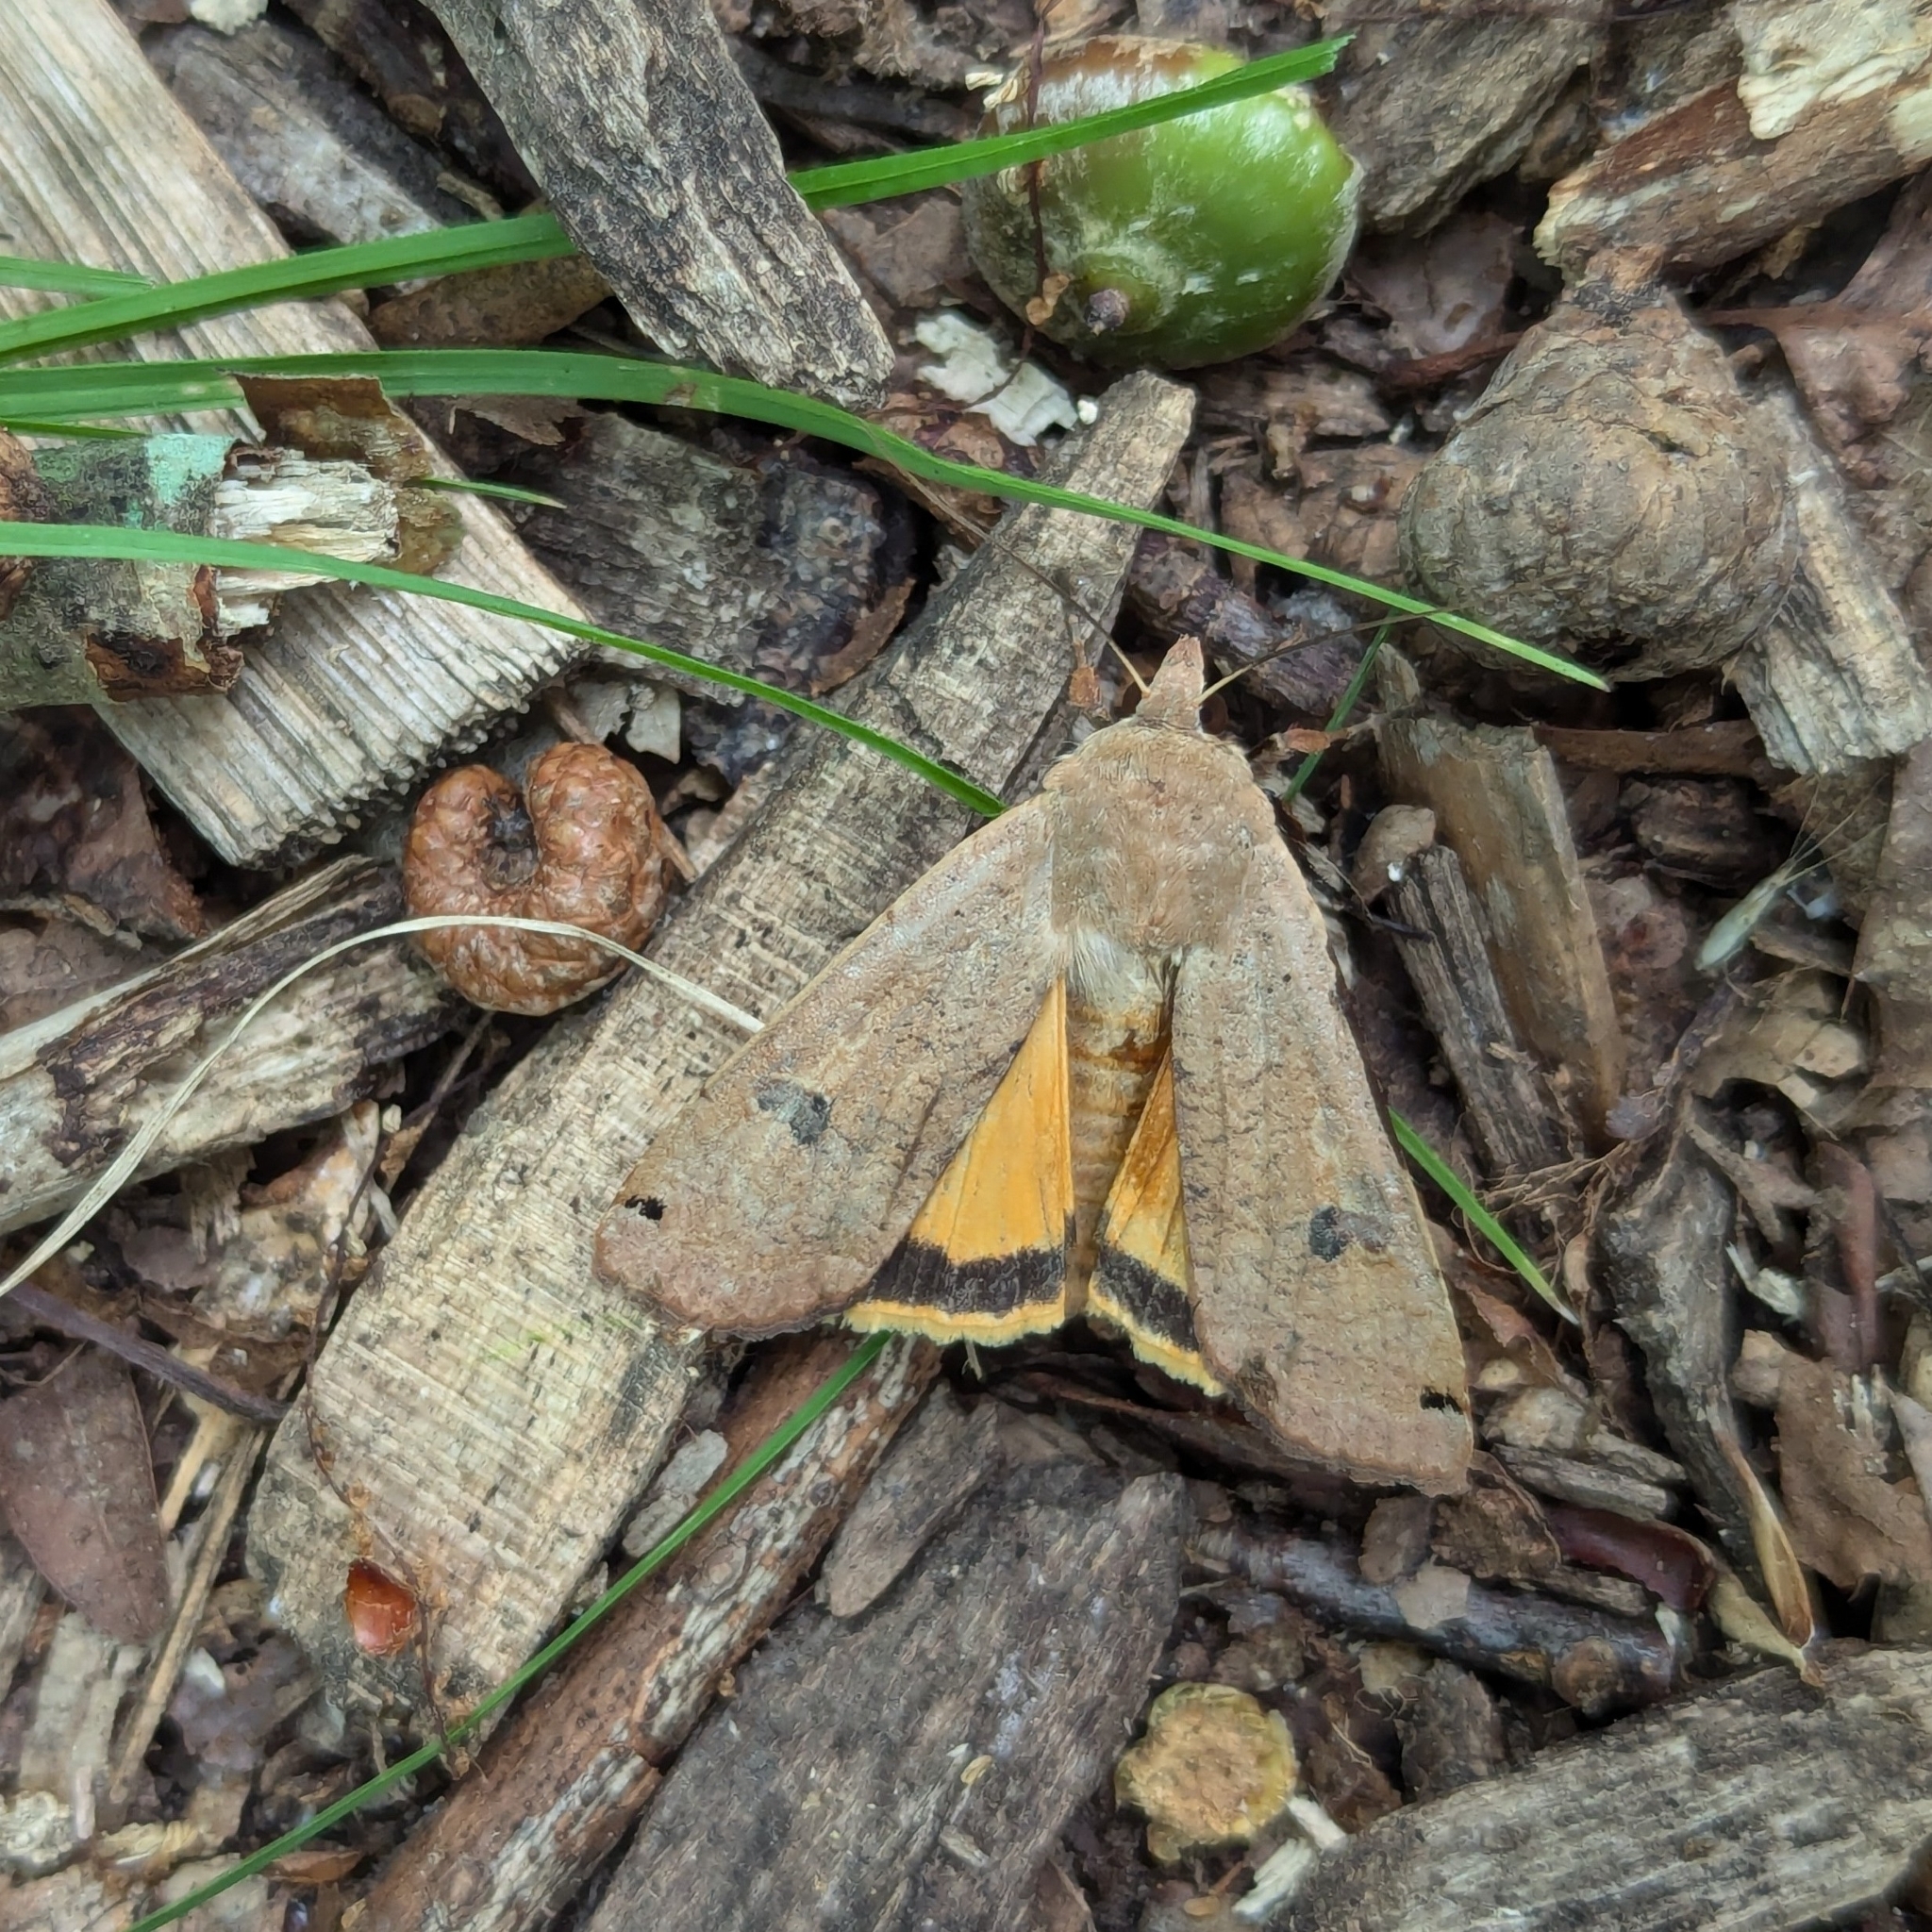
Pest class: cutworms